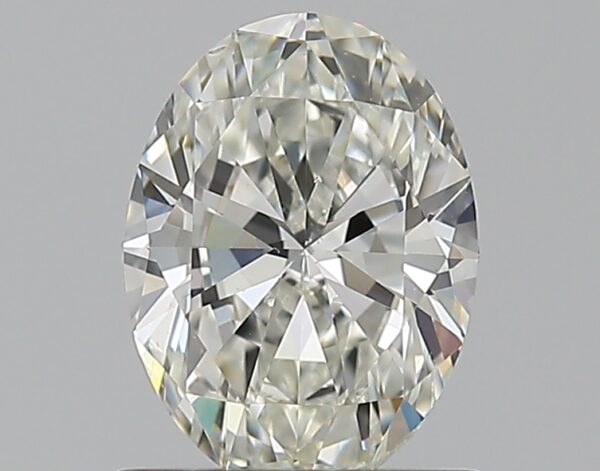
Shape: oval
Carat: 0.8
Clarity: VS2
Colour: H
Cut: EX
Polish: EX
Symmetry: VG
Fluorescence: N
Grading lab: GIA
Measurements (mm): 7.11 x 5.26 x 3.18